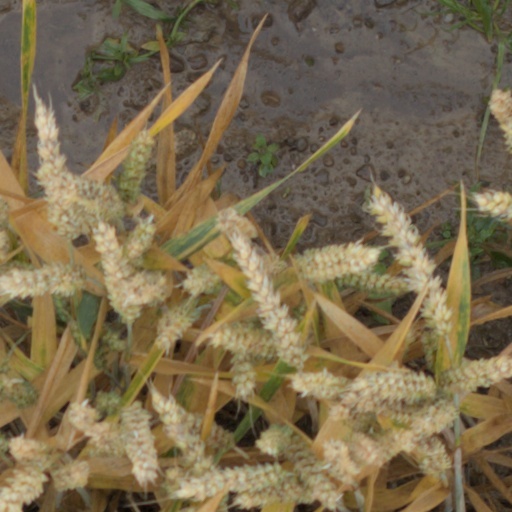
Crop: wheat